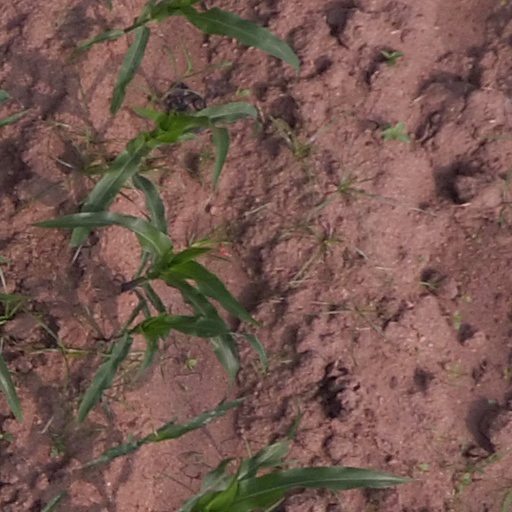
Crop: maize; corn